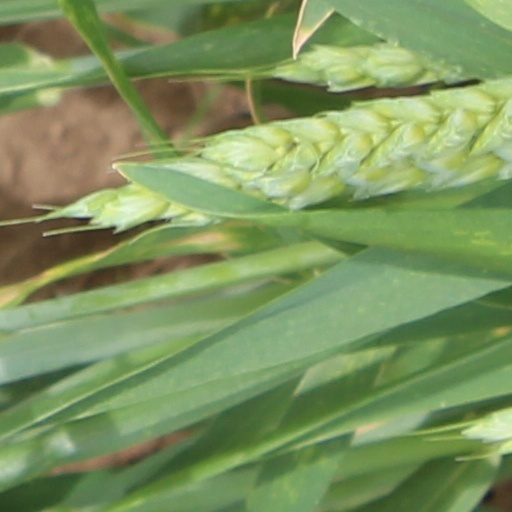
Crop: wheat